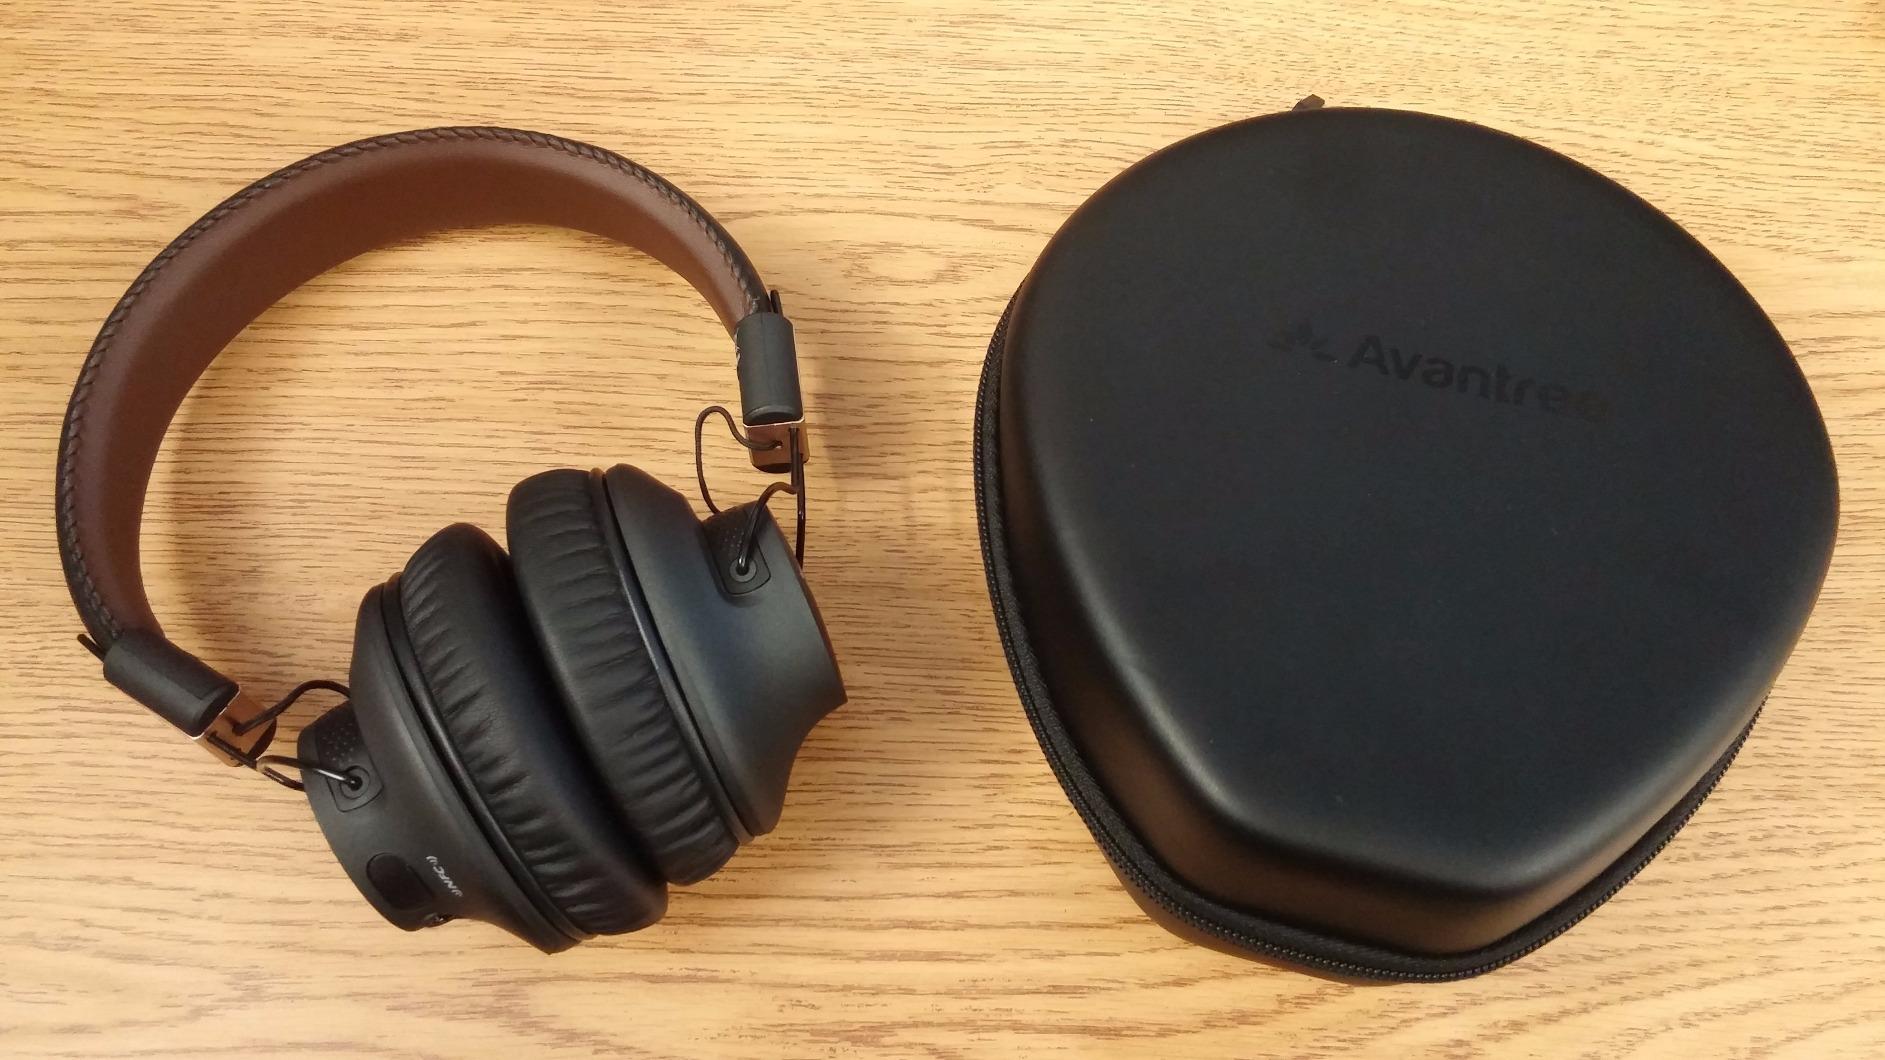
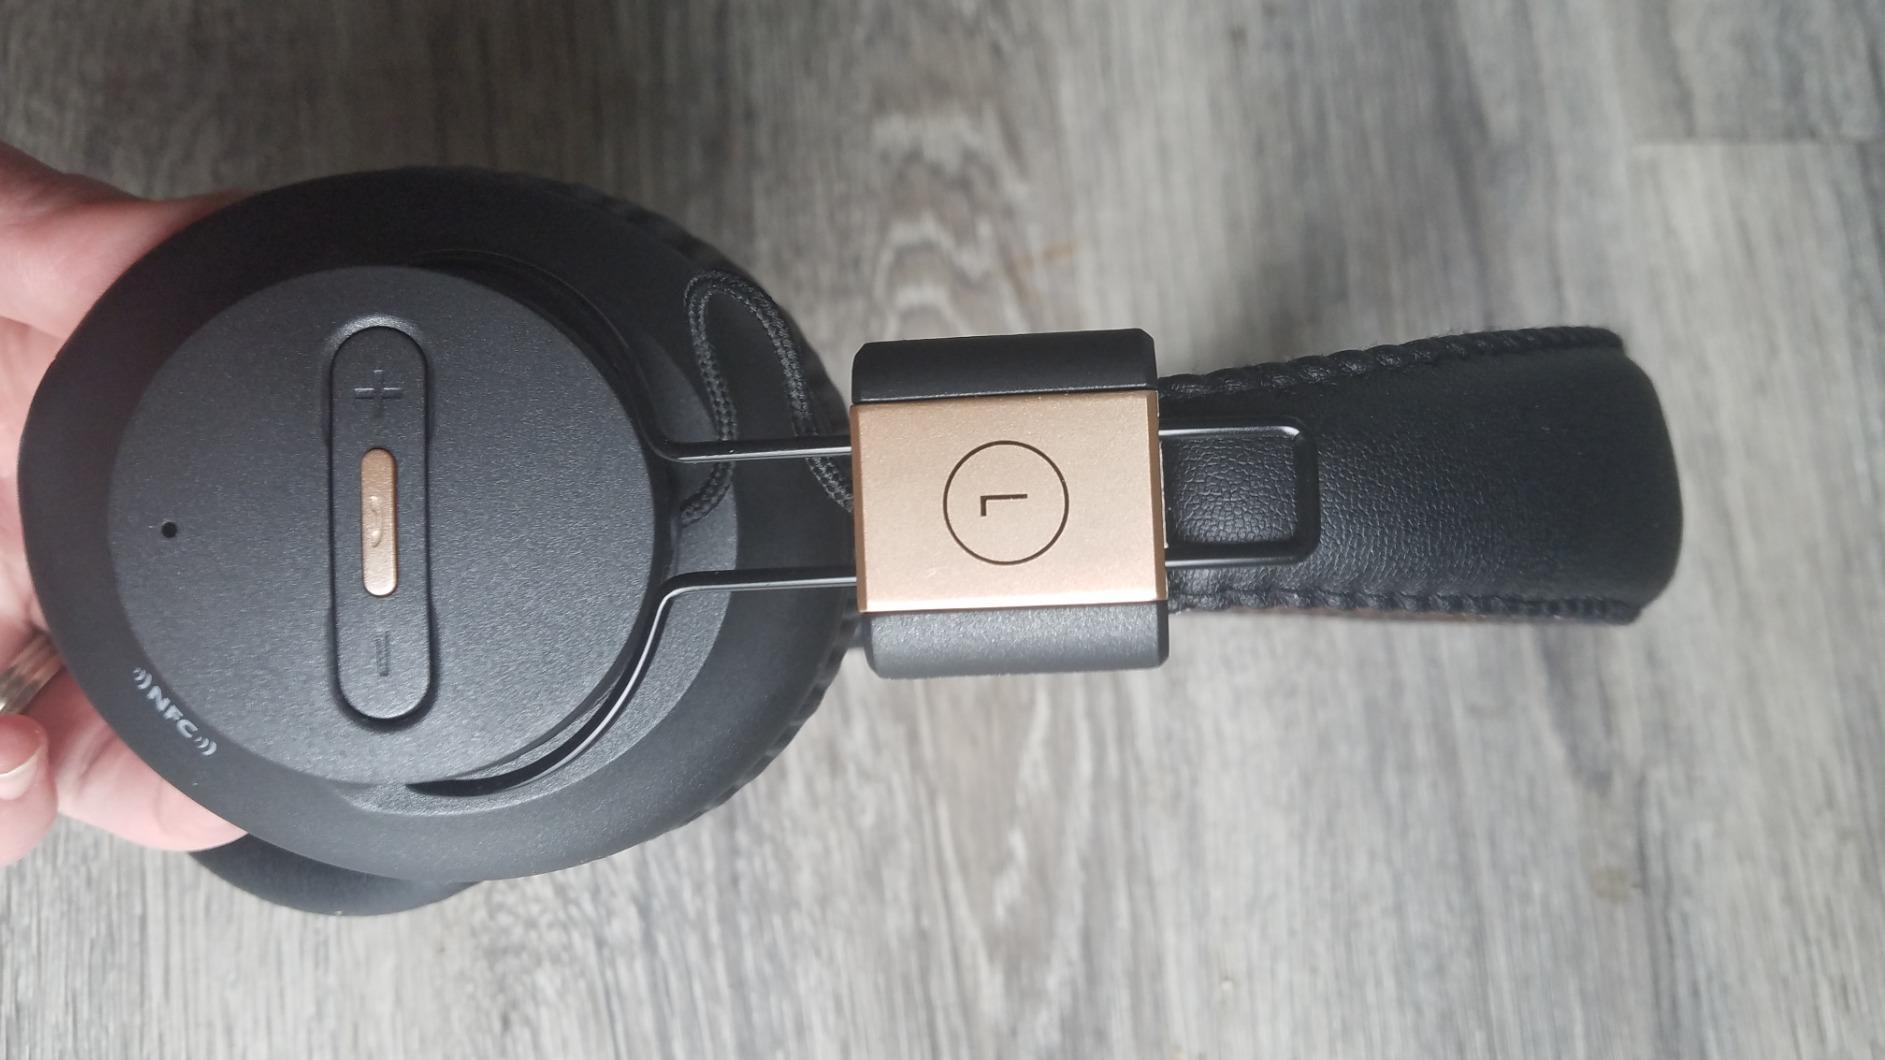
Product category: headphones
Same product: yes